Enrique Peña Nieto

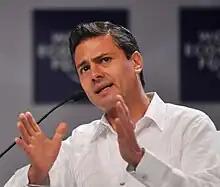
Peña Nieto at the World Economic Forum (2010)

On 15 September 2005, Peña Nieto was sworn in as governor of the State of Mexico at the Morelos Theater in Toluca. Among the attendees were the outgoing governor, Arturo Montiel; the president of the Superior Court of Justice, José Castillo Ambriz; former governors, members of Peña Nieto's cabinet and party; mayors, businessmen, and church figures. The centerpiece of Peña Nieto's governorship was his claim that he was to deliver his "compromisos" – 608 promises he signed in front of a notary to convince voters that he would deliver results and be an effective leader. According to "El Universal", during Peña Nieto's first year as governor, his administration delivered 10 of the structural promises he had advocated in his campaign – marking the lowest figure in his six-year term.